Loktak Lake

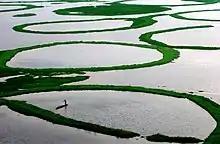
Fishing on Loktak Lake

57 species of waterbirds and another 14 species of wetland associated birds have been noted in the lake including 28 species of migratory waterfowl (most migrating from different parts of the northern hemisphere beyond the Himalayas). Also recorded were 425 species of animals—249 vertebrates and 176 invertebrates). The list includes rare animals such as the Indian python, sambhar and barking deer. Keibul Lamjao National Park is the natural habitat of one of the most endangered deer, the brow-antlered deer ("Cervus eldi eldi") which was once thought to be extinct, which was declared a national park only to preserve and conserve this species of Eld's deer.